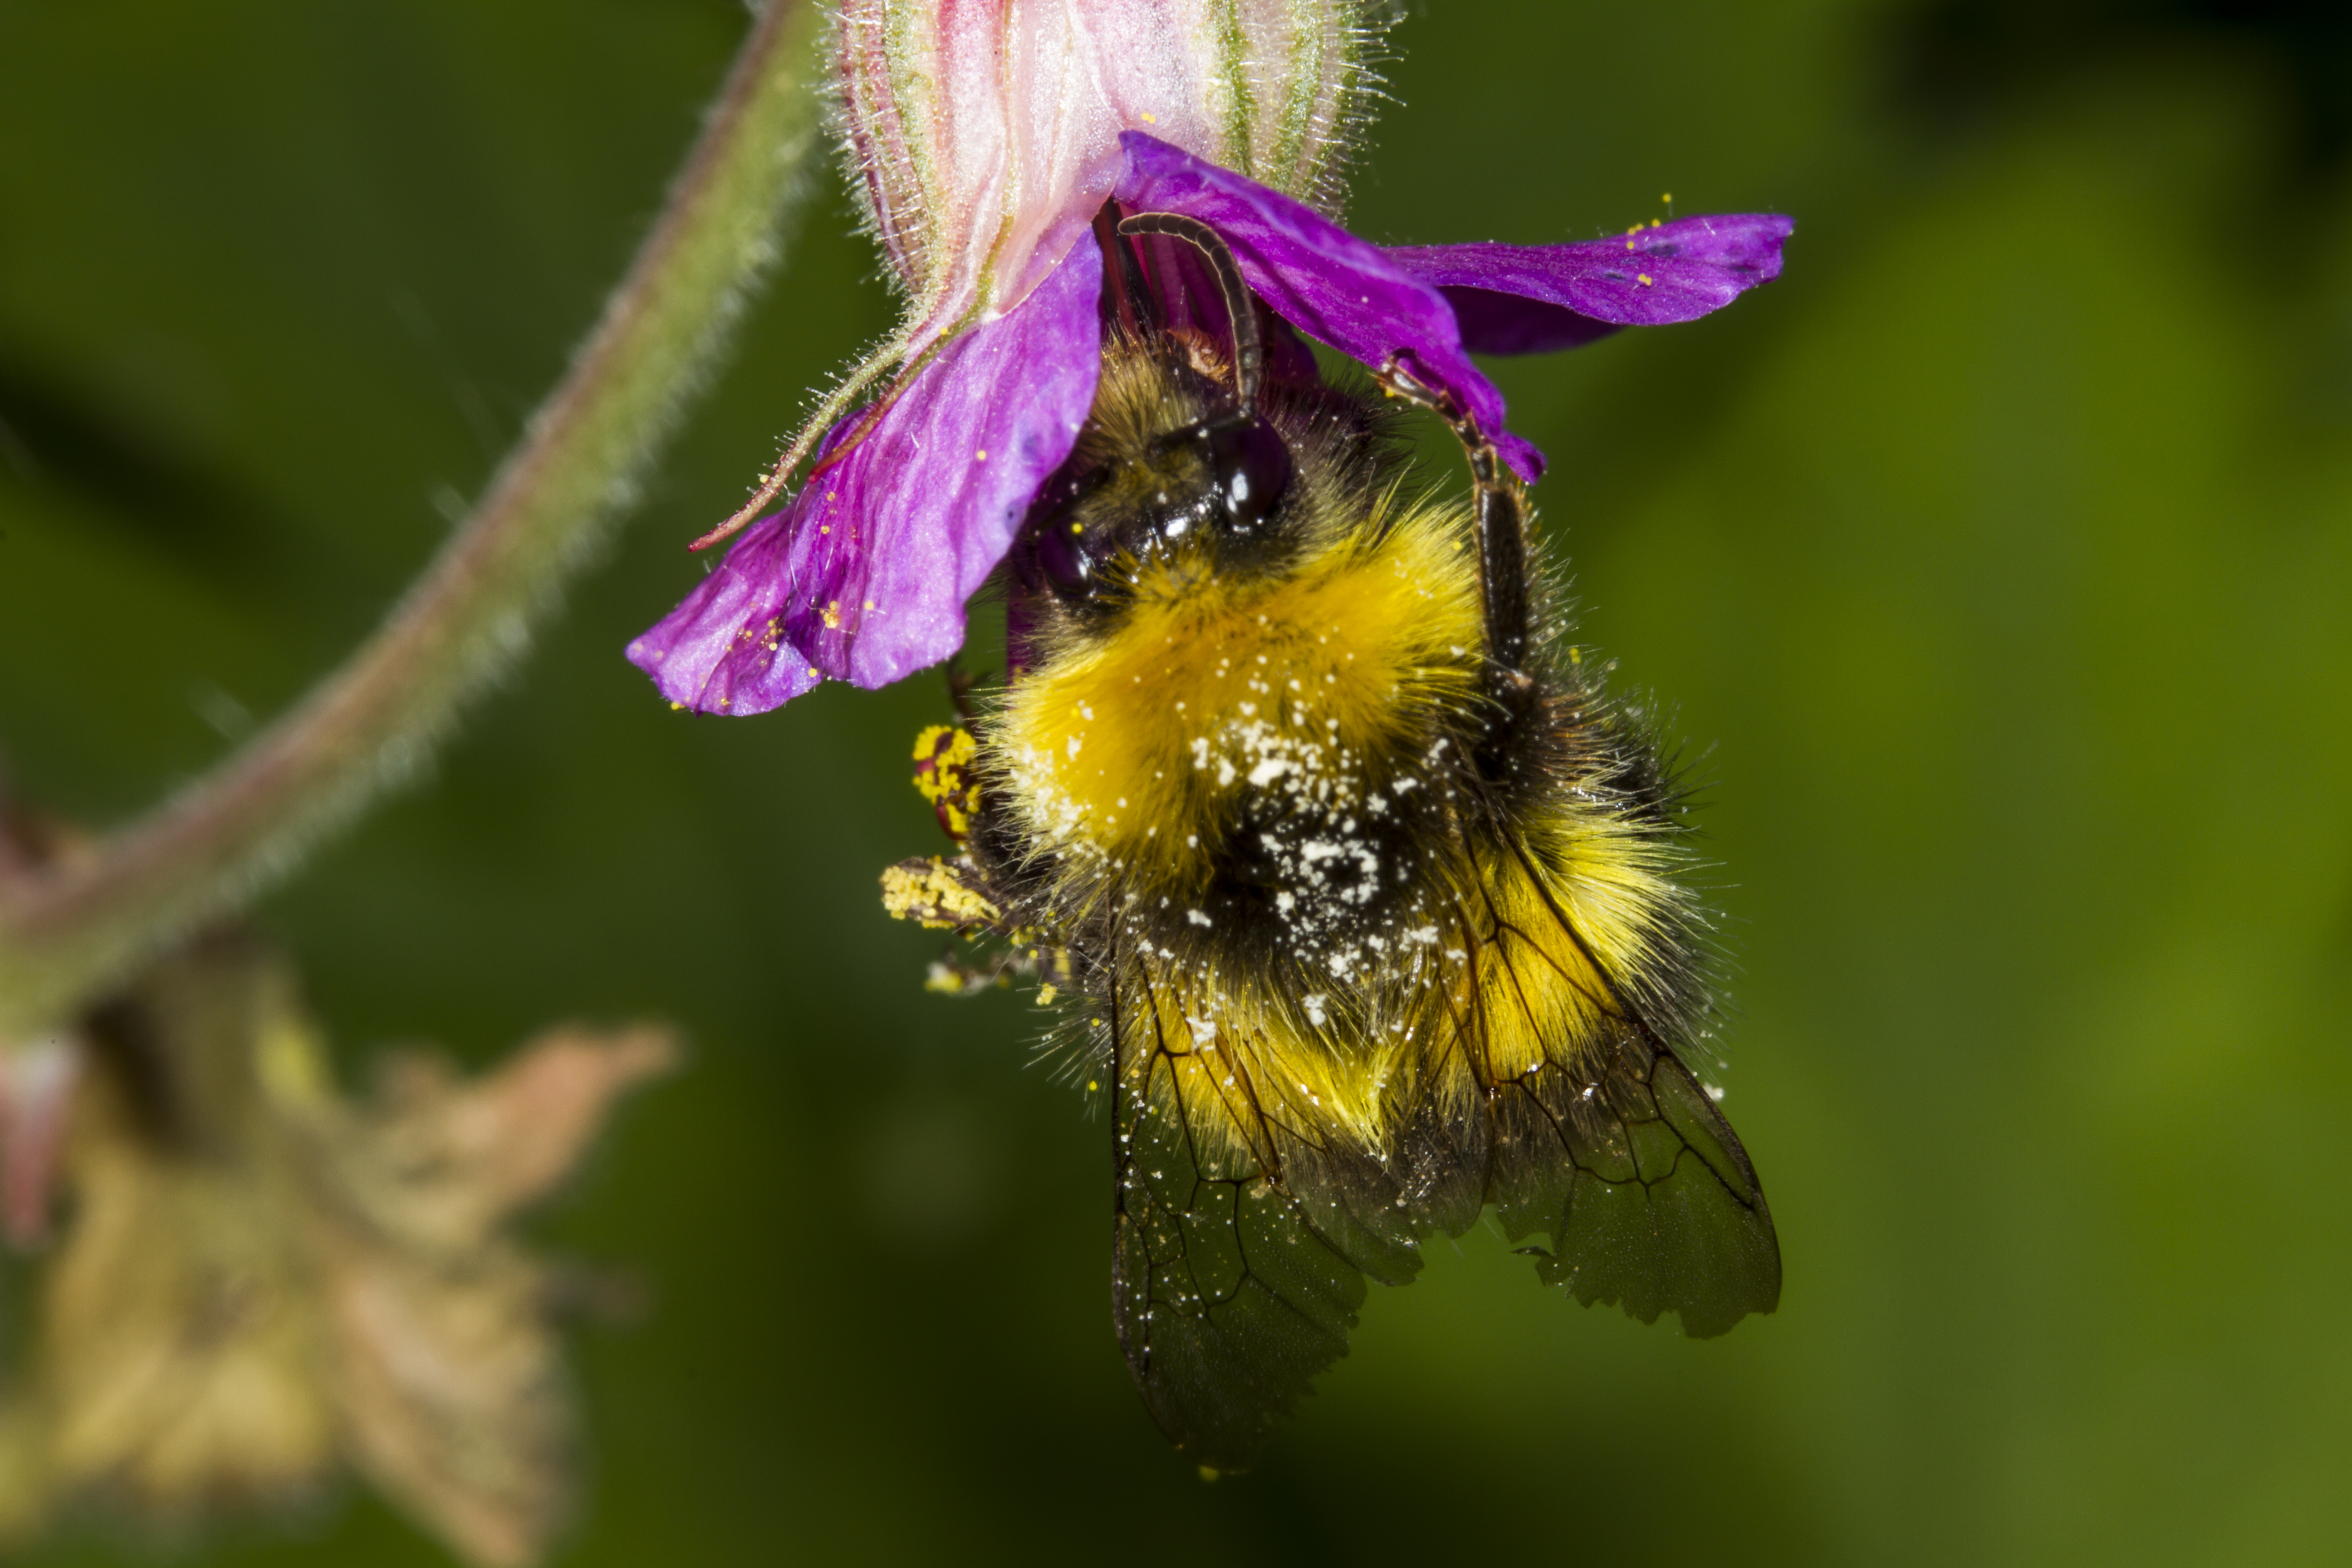
nature, plant, photography, flower, wildlife, pollen, insect, flora, fauna, invertebrate, wildflower, close up, uk, bee, bumblebee, nectar, peterborough, macro photography, honey bee, pollinator, membrane winged insect